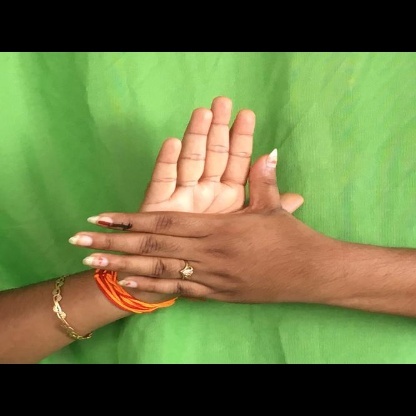
Mudra: Chakra